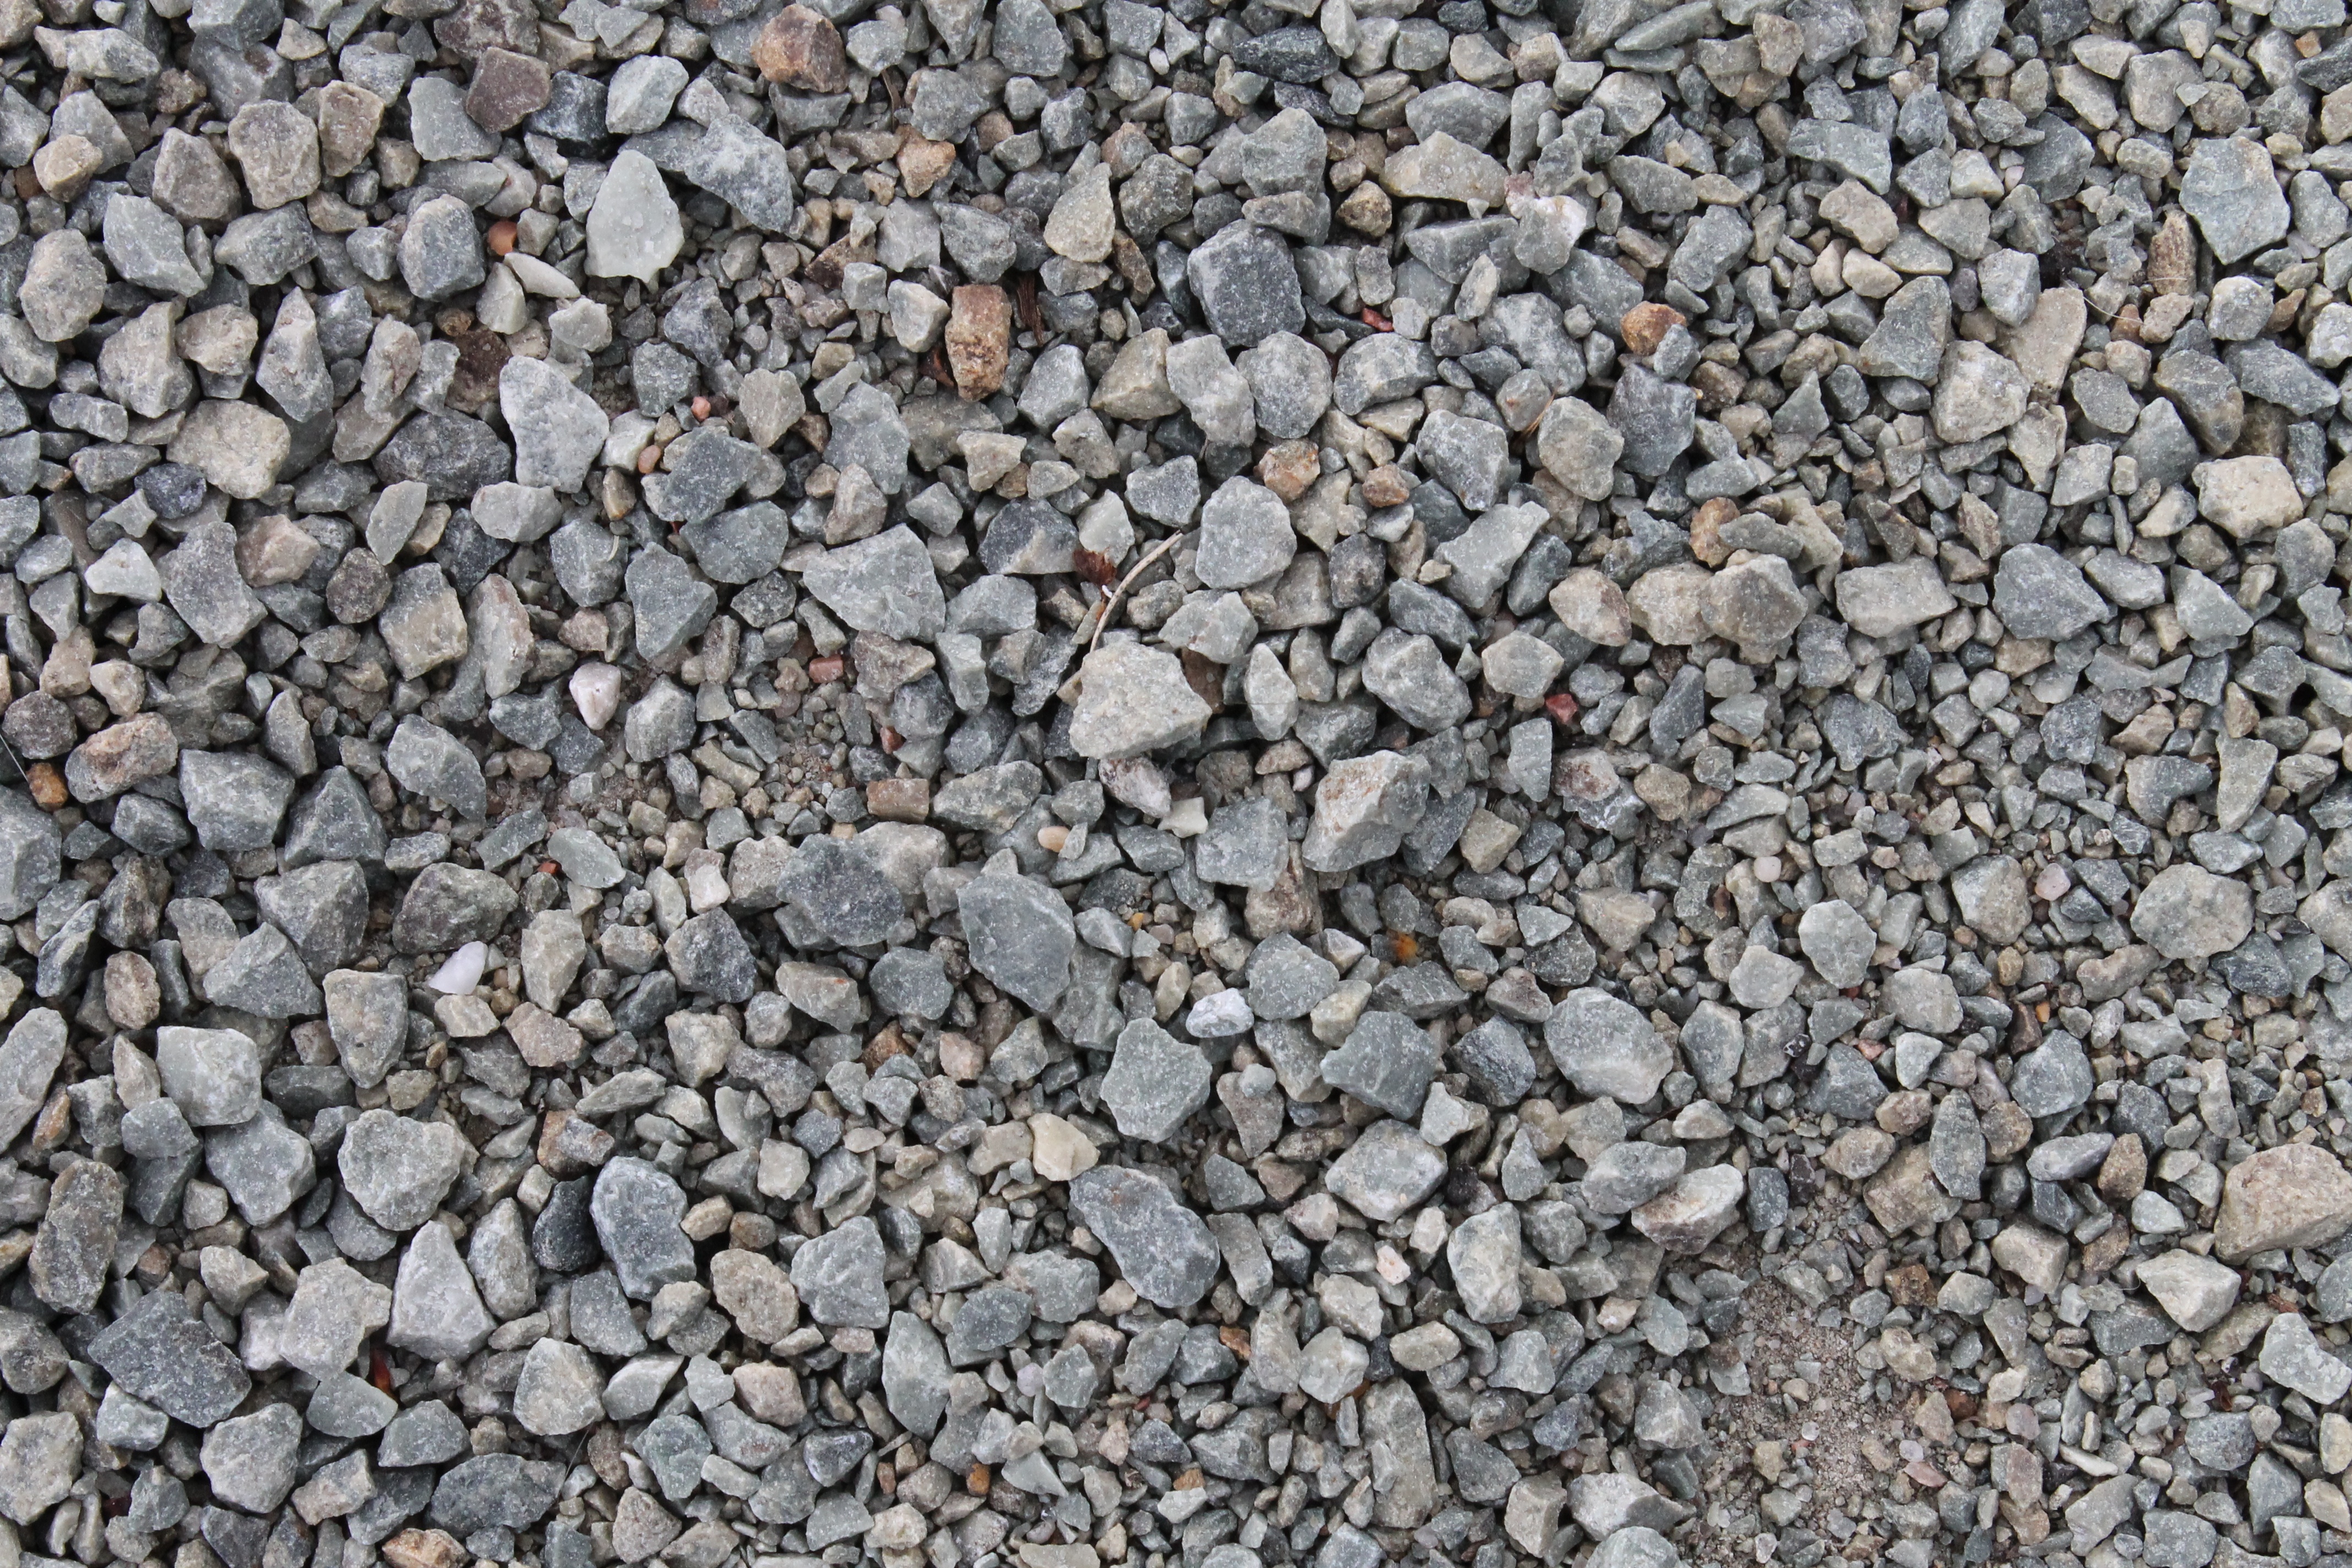
rock, floor, asphalt, pebble, soil, stone wall, material, rubble, gravel, flooring, road surface